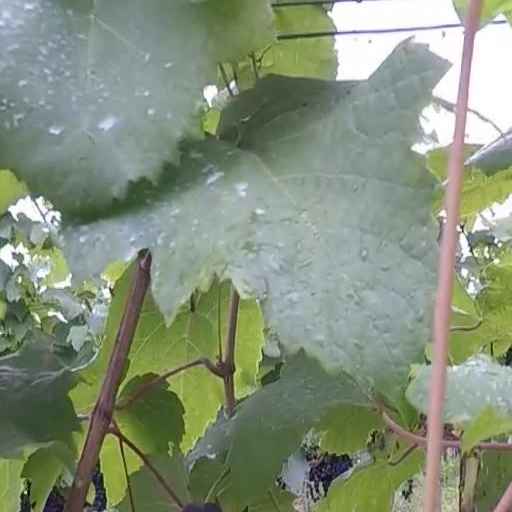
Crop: grape